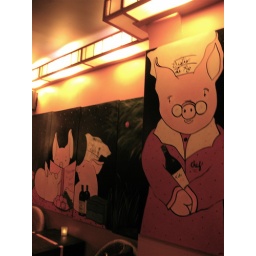
An assortment of helpful pigs upstairs in the wine bar of Bistrot Lepic, in upper Georgetown, DC